Agatha Bârsescu

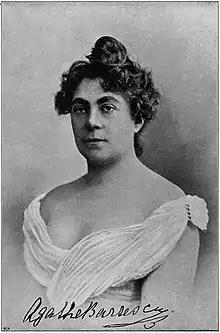

Agatha Bârsescu, also known by the name Agathe Barcesque (1857 – 1939), was a Romanian theatre actress, opera singer and teacher, known for her interpretations of Greek tragedies.